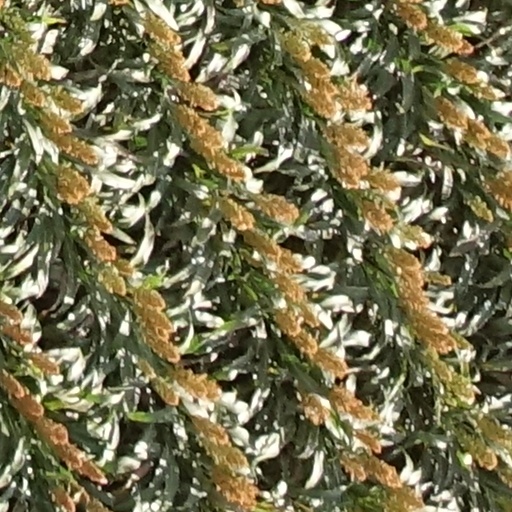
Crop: sorghum